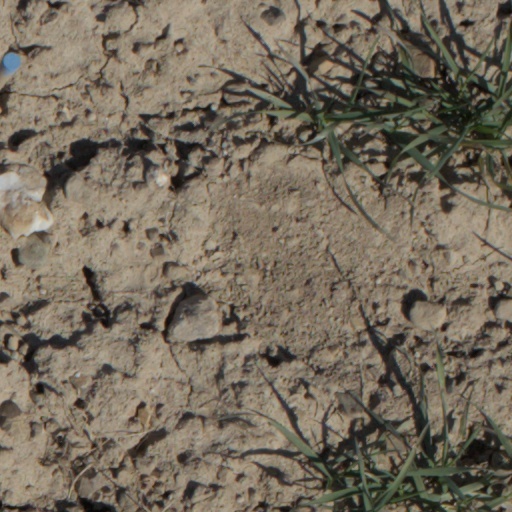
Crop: wheat